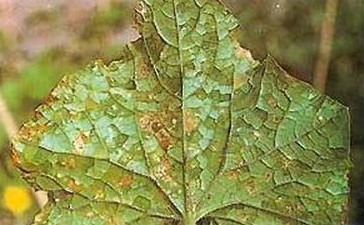
Plant: Cucumber
Disease: cucumber angular leaf spot